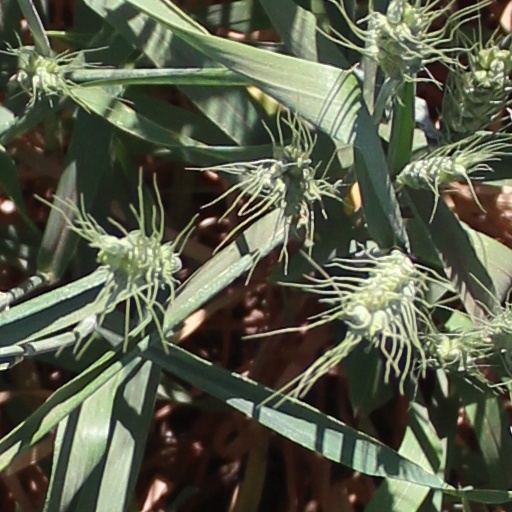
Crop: wheat